Exeter

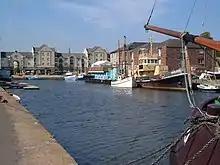
Exeter Canal Basin

Exeter has mild wet winters, punctuated by colder spells that are usually short-lived. Summer is characterised by warm and changeable weather with hot and cooler rainy spells. Temperatures do not vary much throughout the year compared to other locations at this latitude; however, the topography of Exeter can enhance the diurnal range by a couple degrees Celsius, as spots along the sheltered valley of the River Exe such as Quayside, St Thomas and Exwick see colder nights and warmer days, the only exception to this is with foggy and frosty weather in the winter during anticyclonic activity when fog can linger all day and keep daytime temperatures suppressed. Similarly, the same weather patterns can elevate the maximum daily temperatures, The hottest month is July with an average high of , and the coldest month is January with an average high of . October is the wettest month with of rain. The weather station for these reading is at Exeter Airport; adding one degree Celsius to the readings from the maximum daily temperature and deducting a degree from the overnight minima broadly covers the location disparity. It is precisely because of shelter from Dartmoor that Exeter is more frost-prone than areas to the southwest, such as Plymouth. It is also drier and warmer in the summer for the same reason. The highest recorded temperature in Exeter stands at recorded in June 1976, while the lowest recorded temperature is recorded in December 2010.